First Battle of Marengo

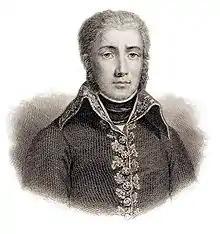
Jean Victor Moreau

The French crossed the Bormida at a point called The Cedars. At 8:00 am they split into two columns with General of Brigade Louis Léonard (Luigi Leonardo) Colli-Ricci on the left and General of Brigade Gaspard Amédée Gardanne on the right. The 74th Line Infantry acted as an advance guard. Colonel Louis Gareau with two battalions guarded the Bormida bridge. The French cavalry crossed the river upstream. Altogether the French employed 7,500 troops in the operation. General-major Adrian Karpovich Denisov, commanding the Cossack screen captured a French officer and learned that the enemy incursion was substantial. He sent appeals for help to Bagration. The 74th Line quickly brushed aside the Cossacks and drove the Allied outposts from Marengo, Spinetta, and Cascina Grossa. The outposts were manned by General-major Andreas Karaczay's Advanced Guard, but these troops did not otherwise participate in the ensuing action.